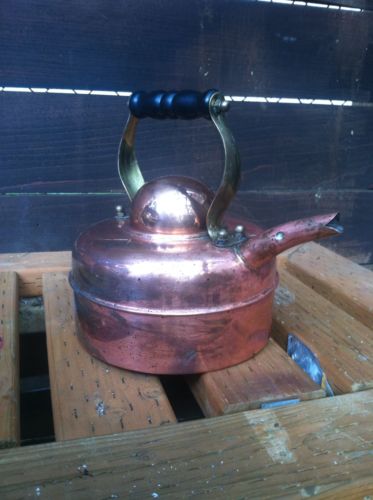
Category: kettle